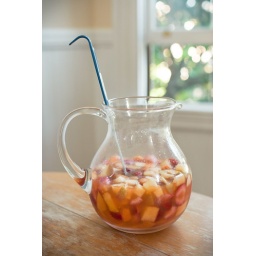
Steve and I made white sangria for July 4th. There was a whole lot of fruit in it...